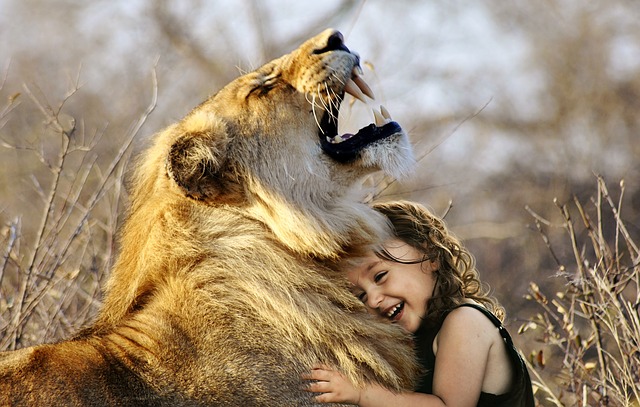
Label: gatto